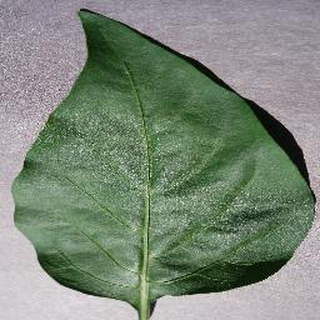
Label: healthy_bell_pepper